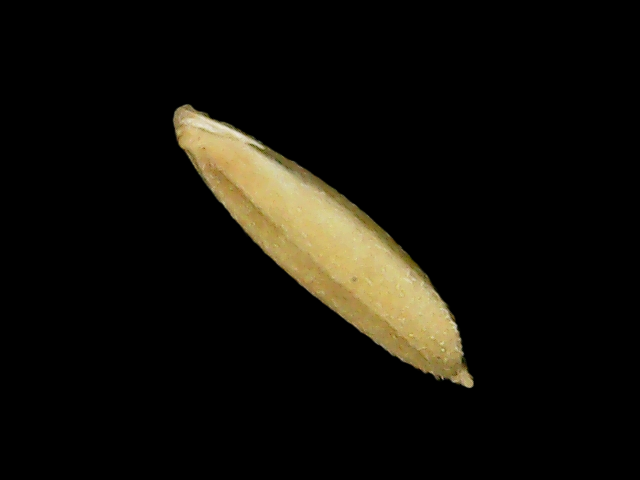
Rice variety: Binadhan26